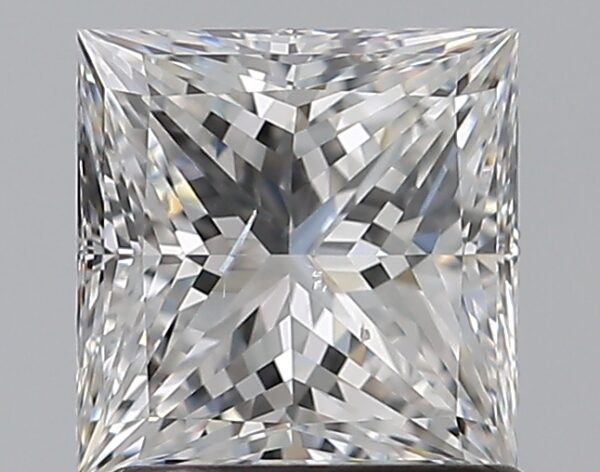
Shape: princess
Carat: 1.2
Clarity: SI1
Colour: E
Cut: EX
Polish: EX
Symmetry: EX
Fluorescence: N
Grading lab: GIA
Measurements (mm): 6.03 x 5.86 x 4.14